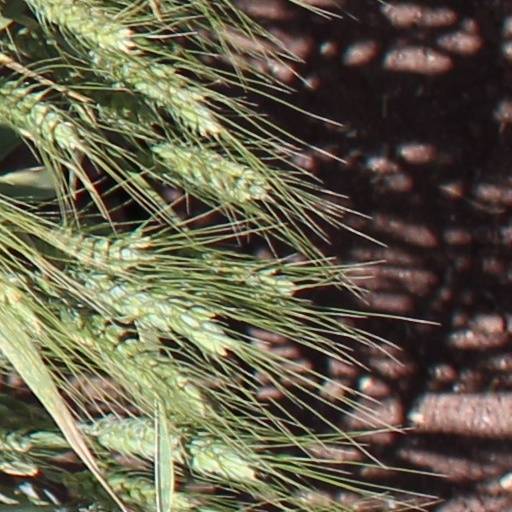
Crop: wheat